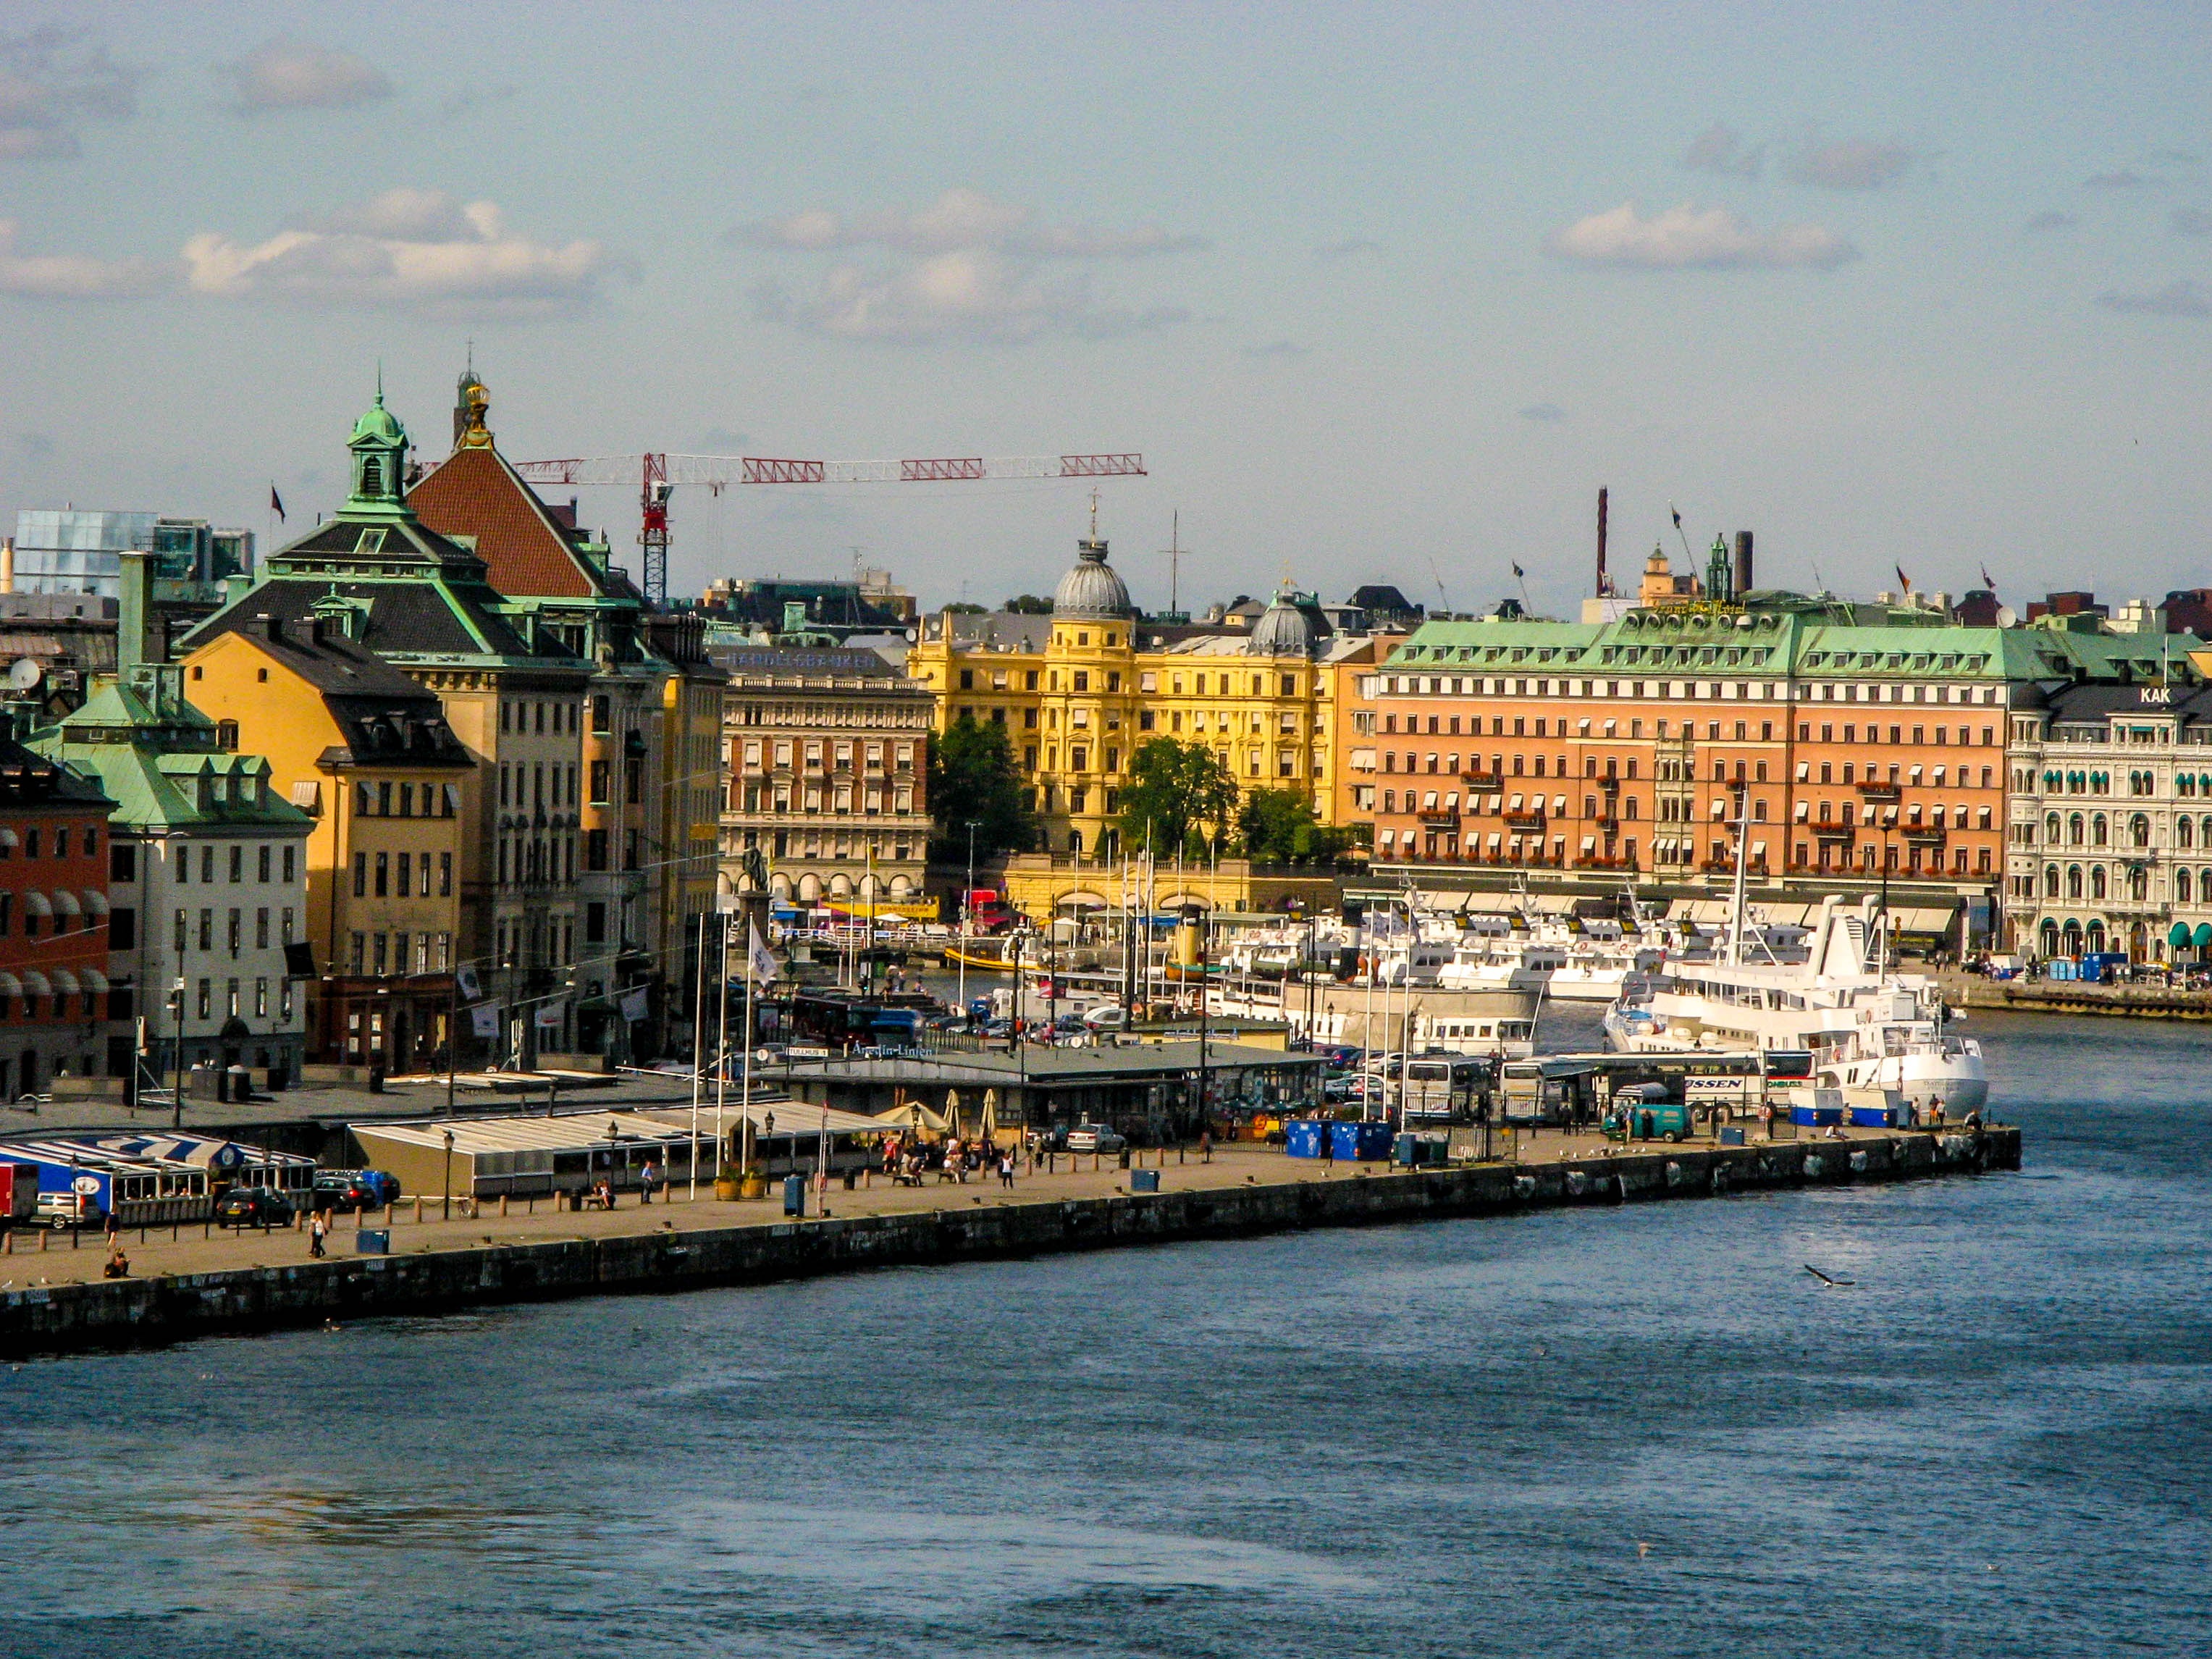
sea, coast, architecture, building, city, pier, river, ship, cityscape, transport, vehicle, bay, harbor, port, tourism, trip, waterway, ferry, infrastructure, boats, sweden, channel, stockholm, watercraft, passenger ship, freight transport